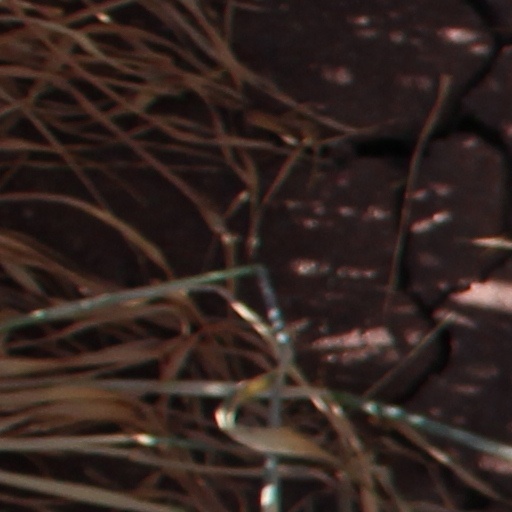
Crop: wheat